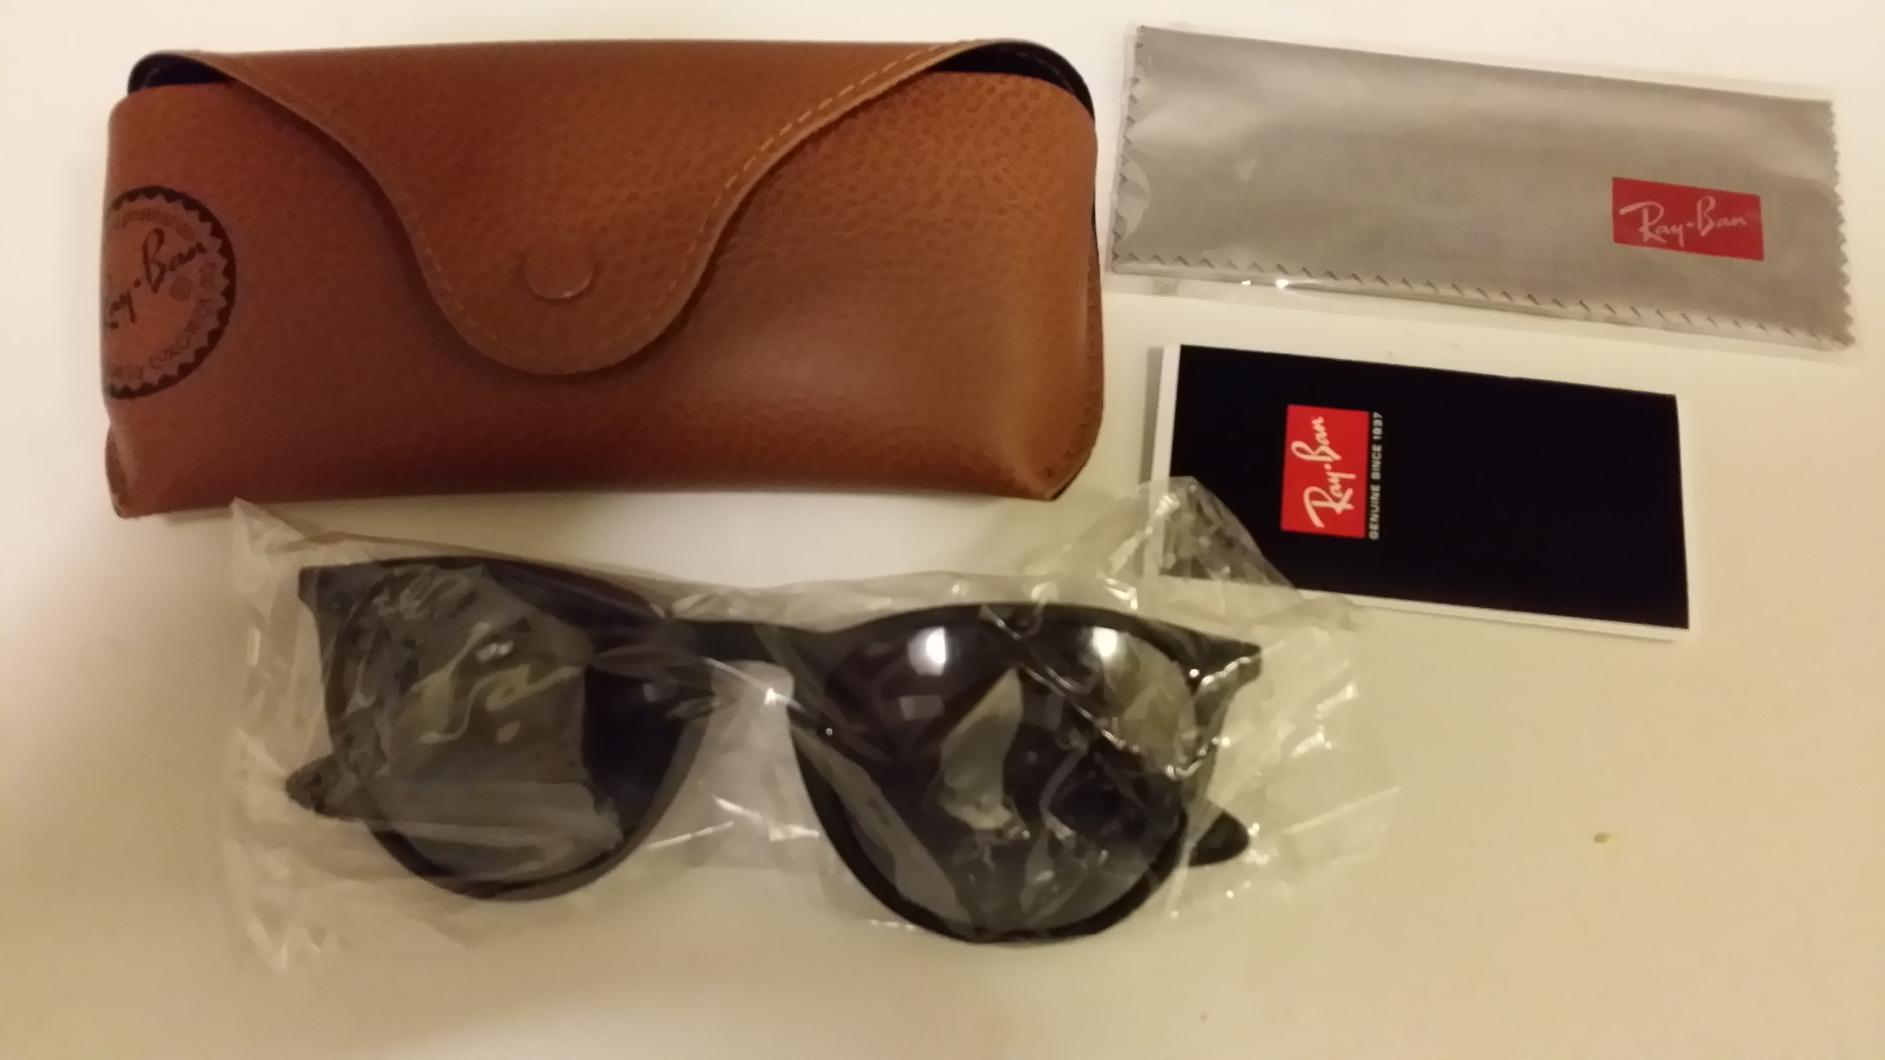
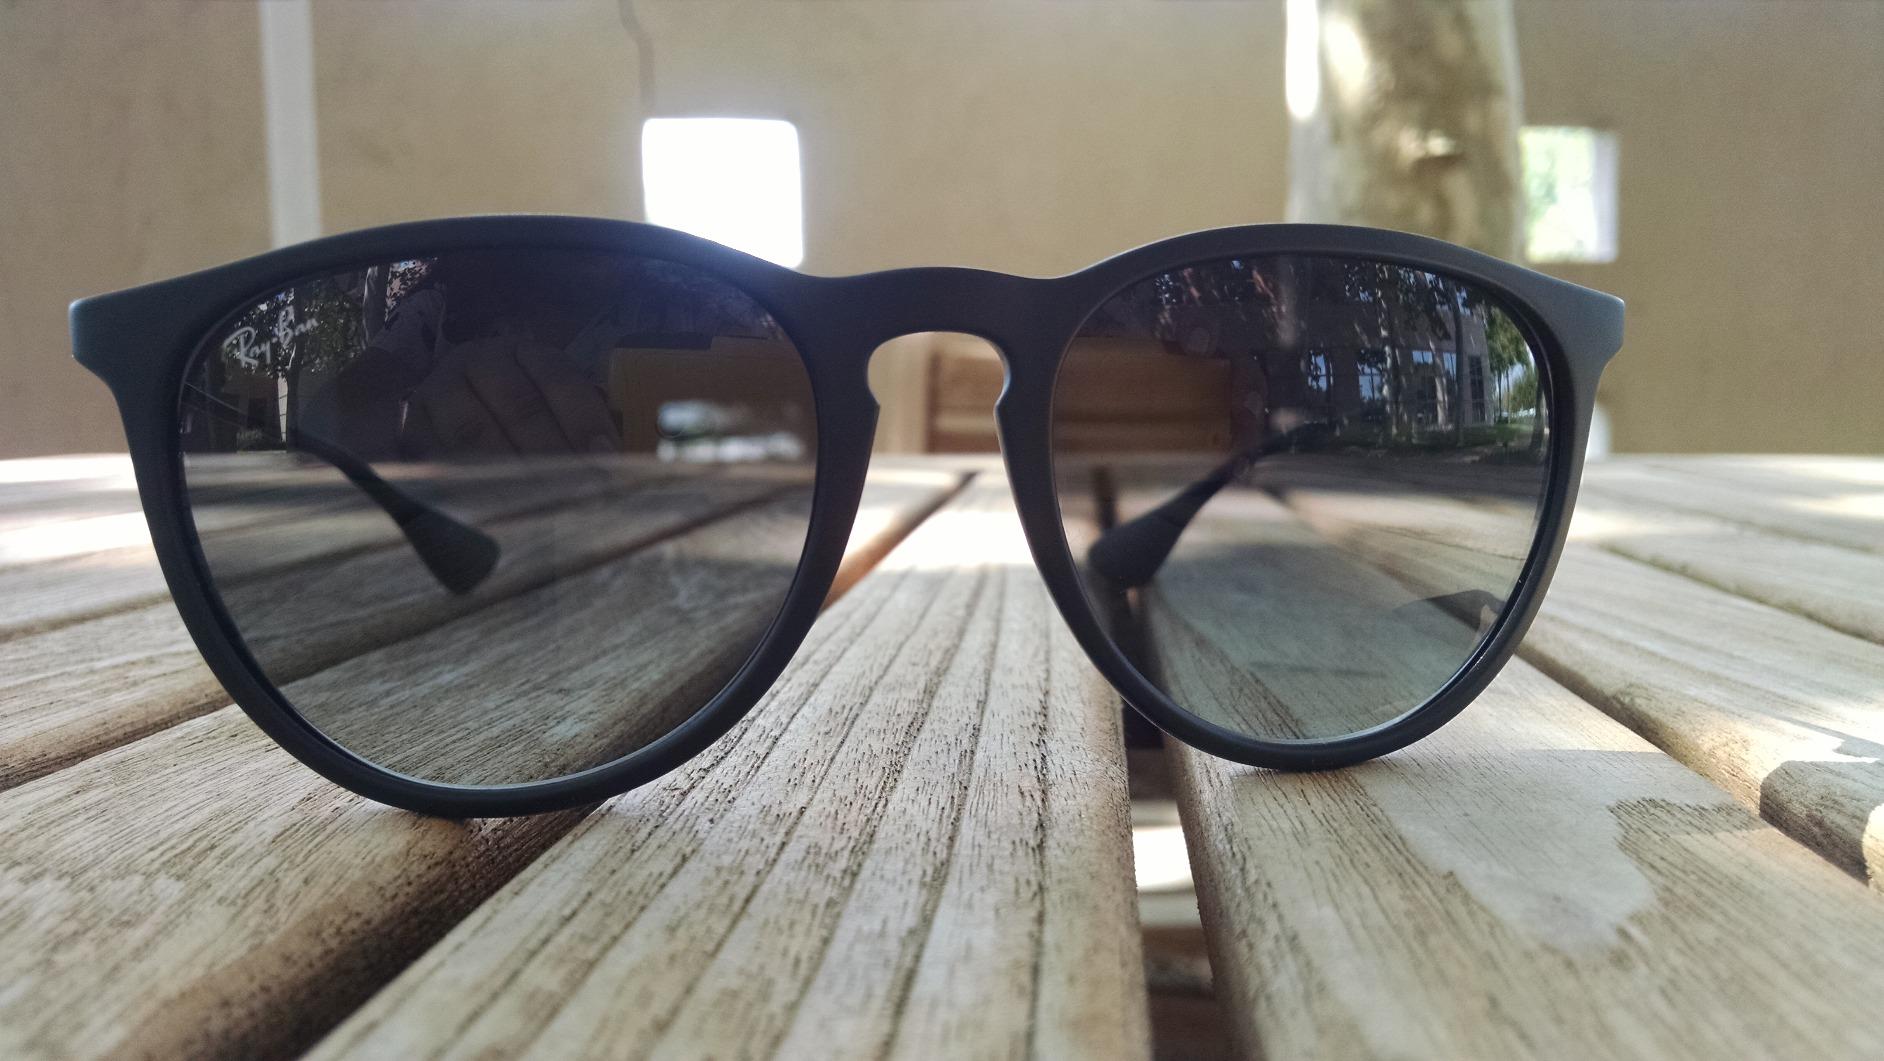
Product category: accessories_sunglasses
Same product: yes